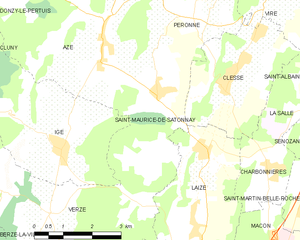
Carte des communes françaises